Boekenweek

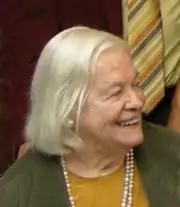
Hella Haasse, the only author who has written the "Boekenweekgeschenk" thrice, in 1948, 1959 and 1994.

Each year a well-known writer, usually Dutch or Flemish, is asked to write a book, usually a novella, called the "Boekenweekgeschenk" ("book week gift"), which is to be given away during the festival. Book shops give a copy of the Boekenweekgeschenk when a customer buys a book in the Dutch language; libraries also give copies of these books when a new person becomes a member. The Boekenweekgeschenk is published by the Collectieve Propaganda van het Nederlandse Boek ("CPNB", "Collective Promotion for the Dutch Book"). Some authors invited to write for this event have included Maarten 't Hart (1984), Hugo Claus (1989), Cees Nooteboom, and Harry Mulisch (2000). In 2001, the Boekenweekgeschenk was originally written in English by Salman Rushdie and later translated into Dutch.